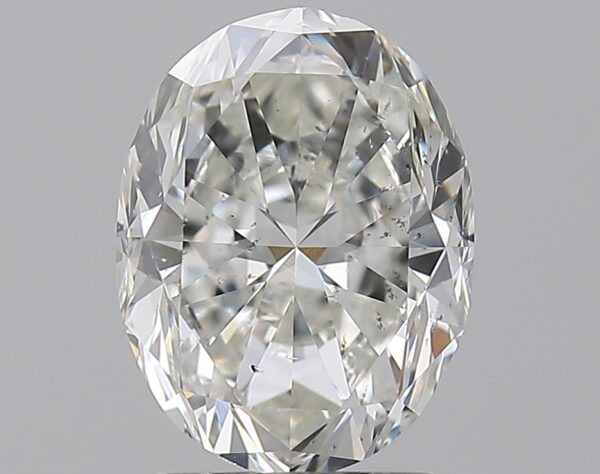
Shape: oval
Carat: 2.01
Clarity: SI1
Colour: I
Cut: GD
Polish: EX
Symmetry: VG
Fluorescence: F
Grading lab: GIA
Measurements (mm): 8.97 x 6.79 x 4.66